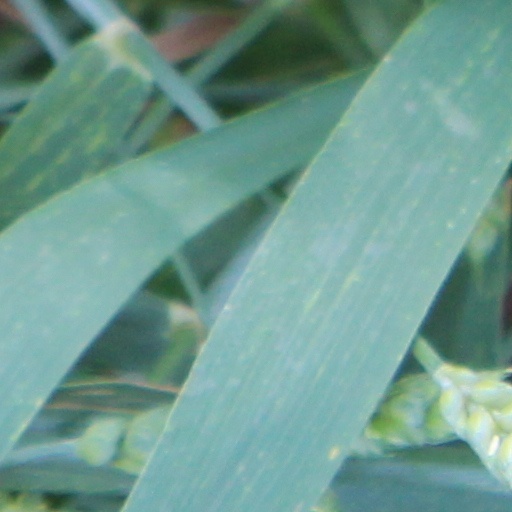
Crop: wheat